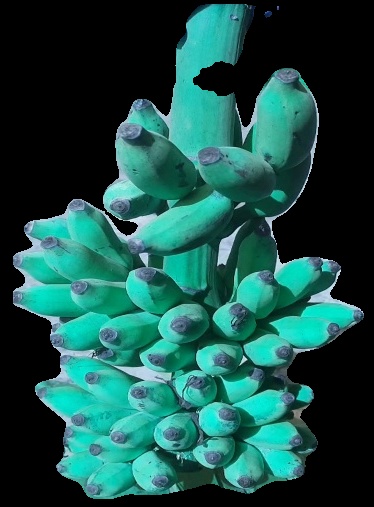
Variety: elakki-bale
Grade: grade3